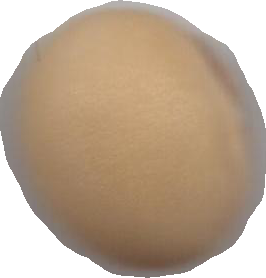
Variety: Grobogan